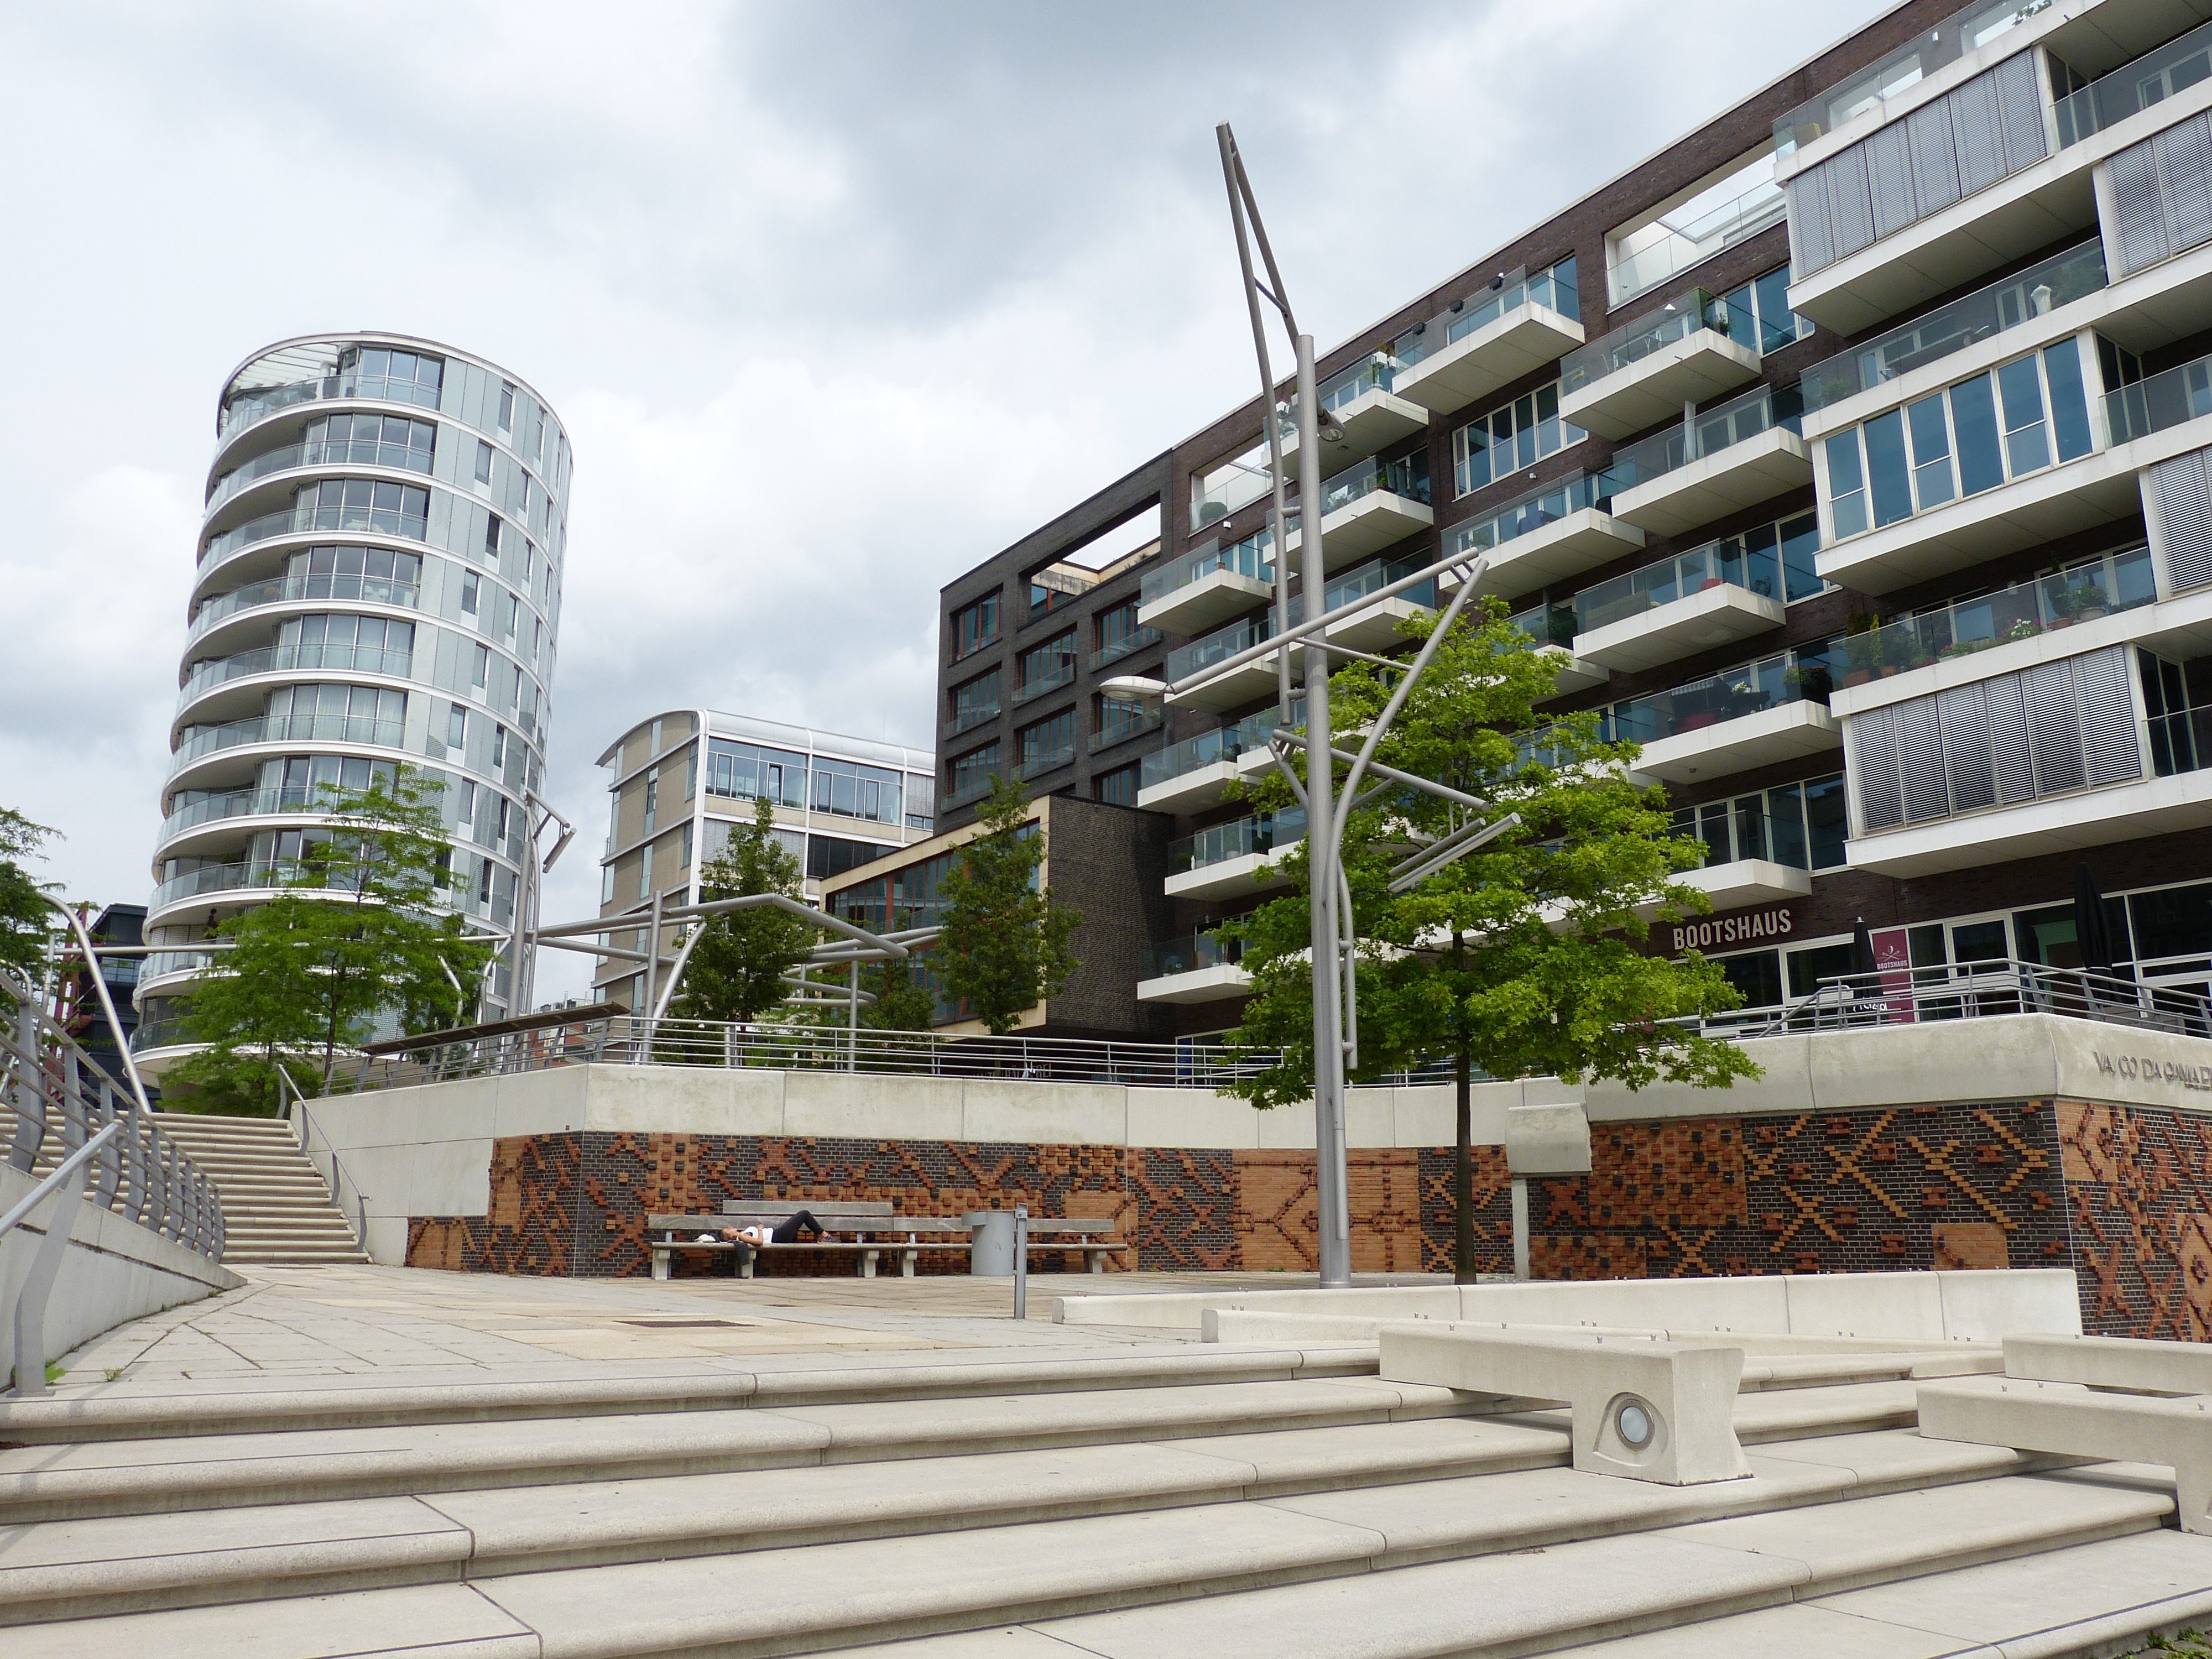
architecture, building, city, home, cityscape, downtown, plaza, facade, property, port, apartment, modern, tower block, terrace, estate, headquarters, hamburg, condominium, neighbourhood, hanseatic city, harbour city, elbe philharmonic hall, urban area, urban design, residential area